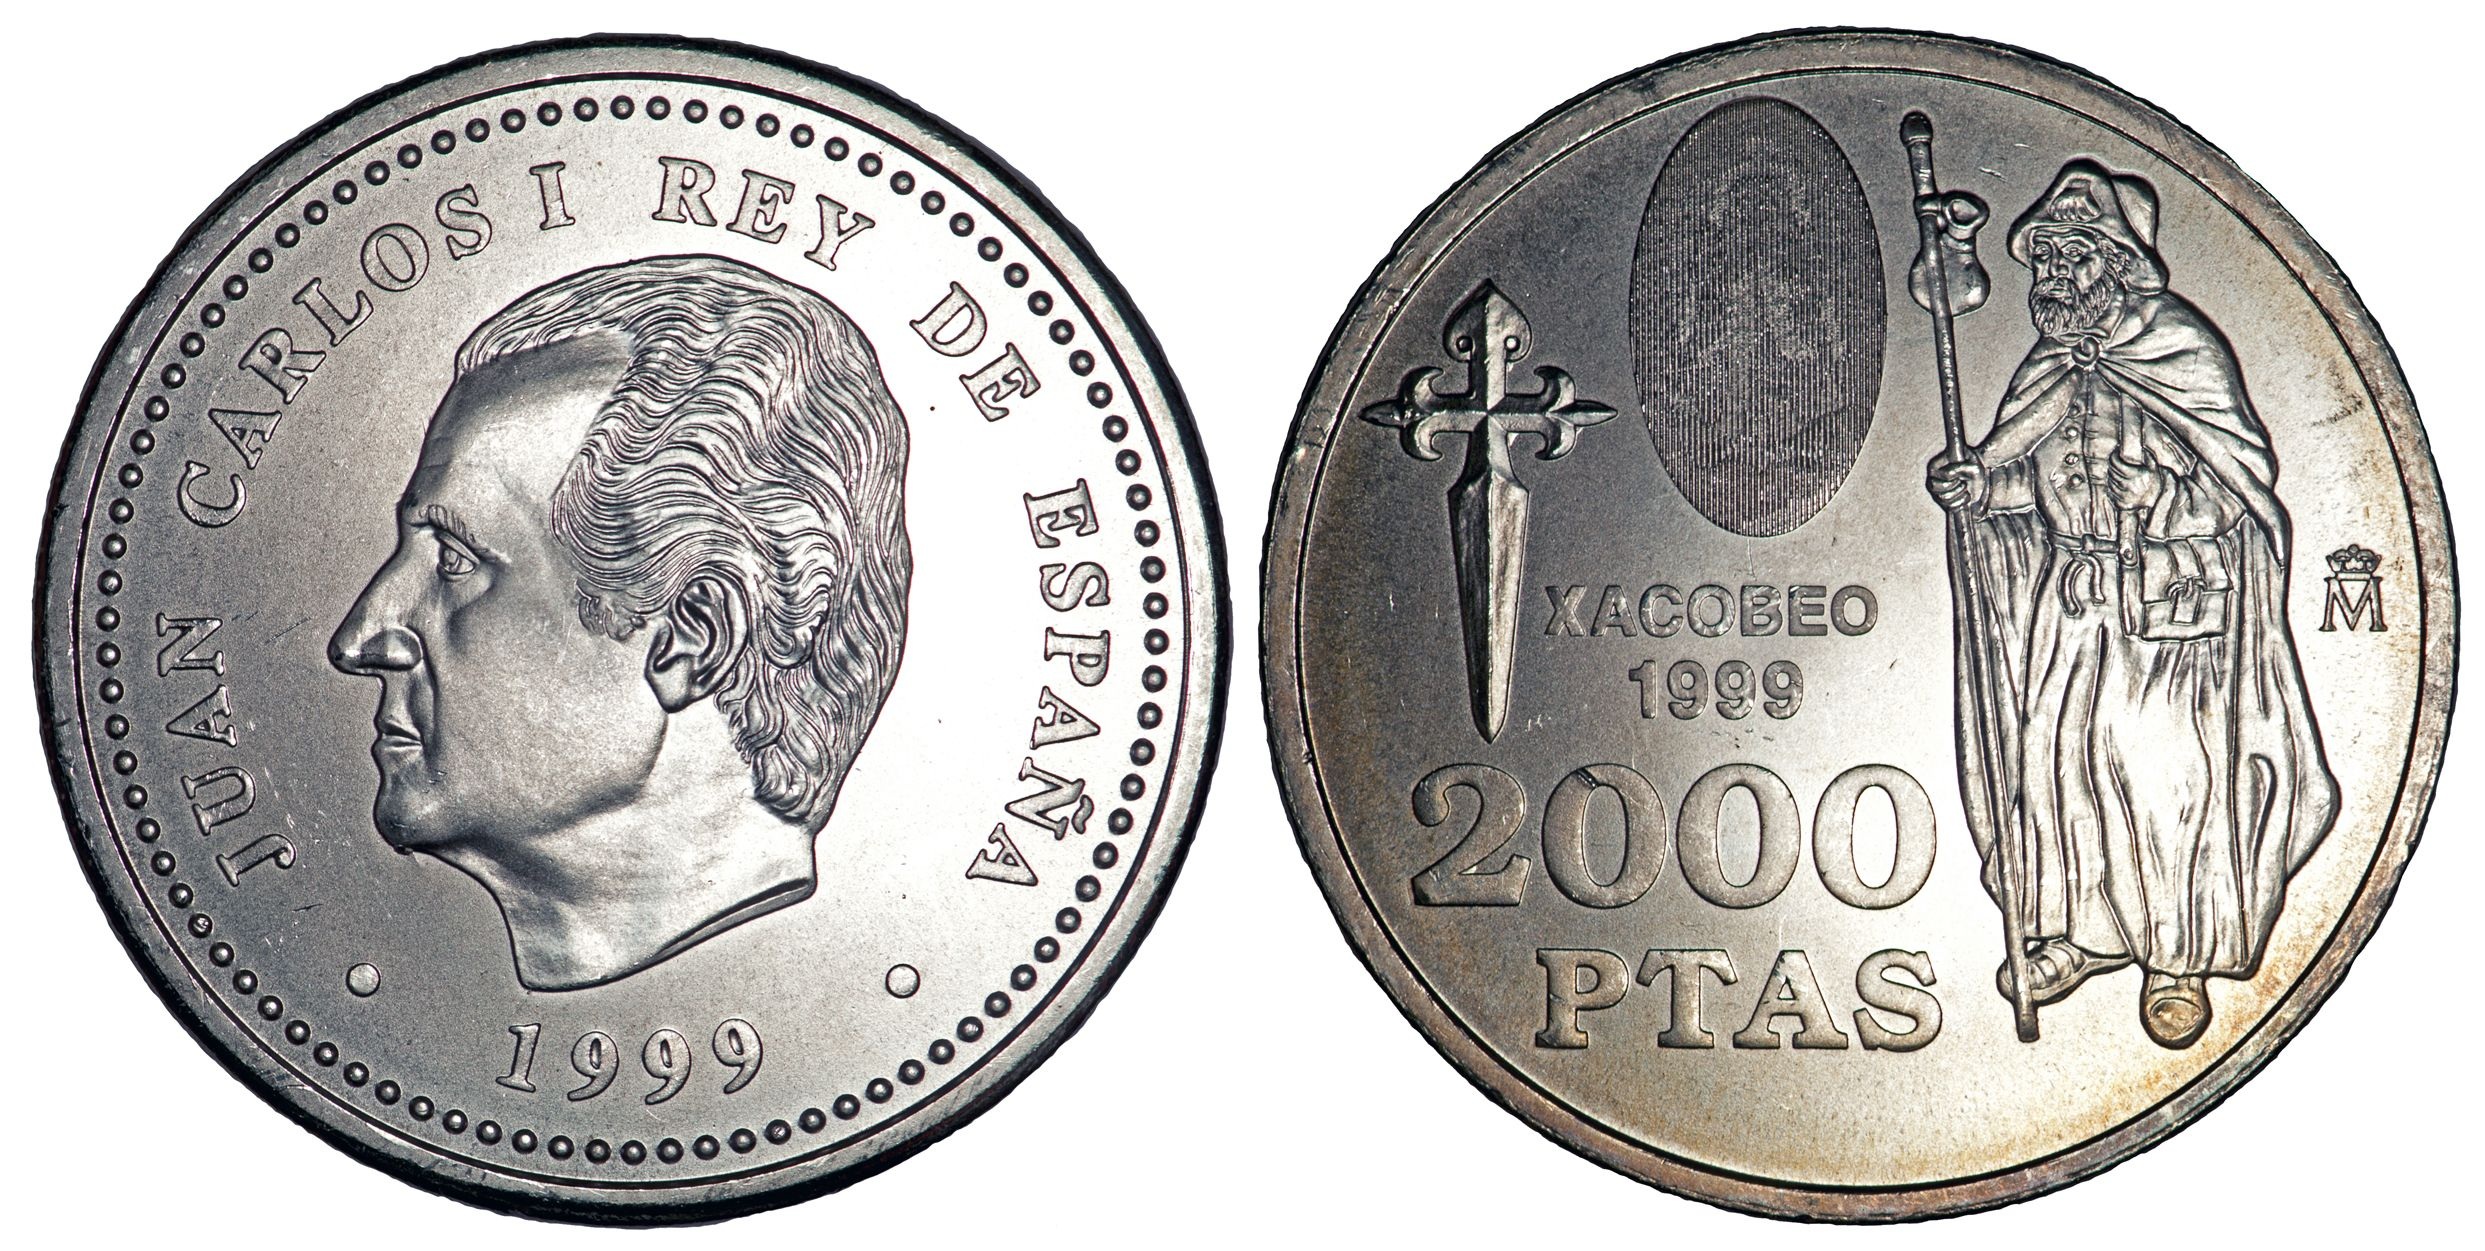
metal, money, shopping, cash, spain, silver, currency, coin, change, european, value, save, buying, income, payment, financial, coins, finance, earnings, pesetas, juancarlos